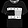
Label: T - shirt / top